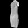
Label: Dress